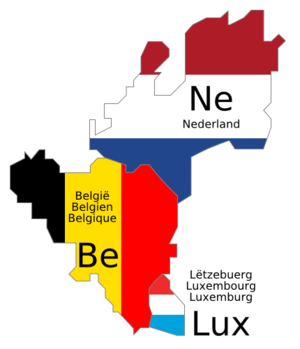
Carte schématique du fr:Benelux. Les noms des pays sont indiqués dans les langues officielles respectives de chaque état.
Le Benelux, acronyme du nom des trois pays dans leur langue originale — Belgique ou België ou Belgien, Nederland et Luxembourg — est une union à l’origine économique, entre la Belgique, les Pays-Bas et le Luxembourg. Aujourd'hui connu comme Union Benelux.